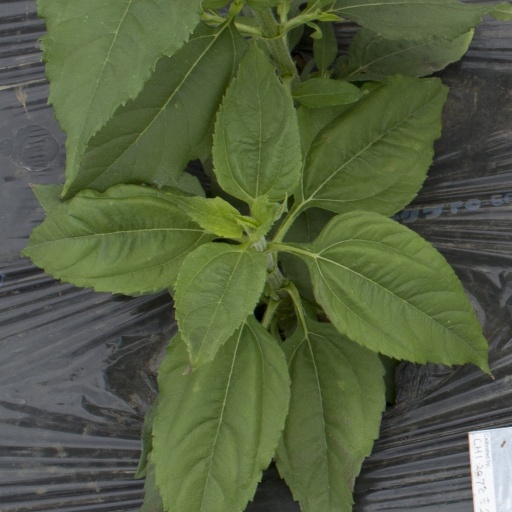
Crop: Jerusalem artichoke